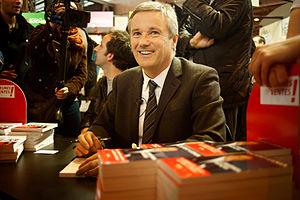
Séance de dédicaces au Salon du livre le 17 mars 2012
Nicolas Dupont-Aignan, né le 7 mars 1961 à Paris, est un homme politique français.